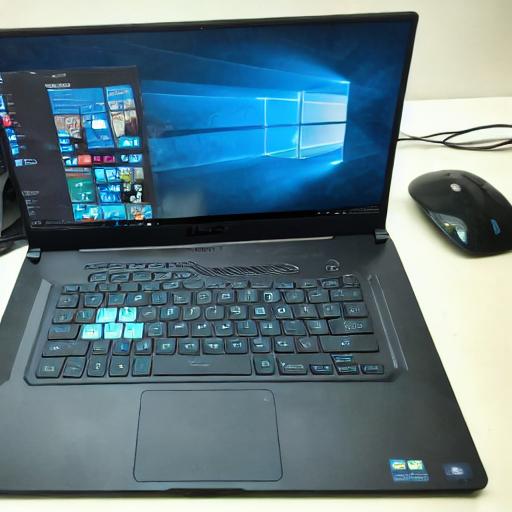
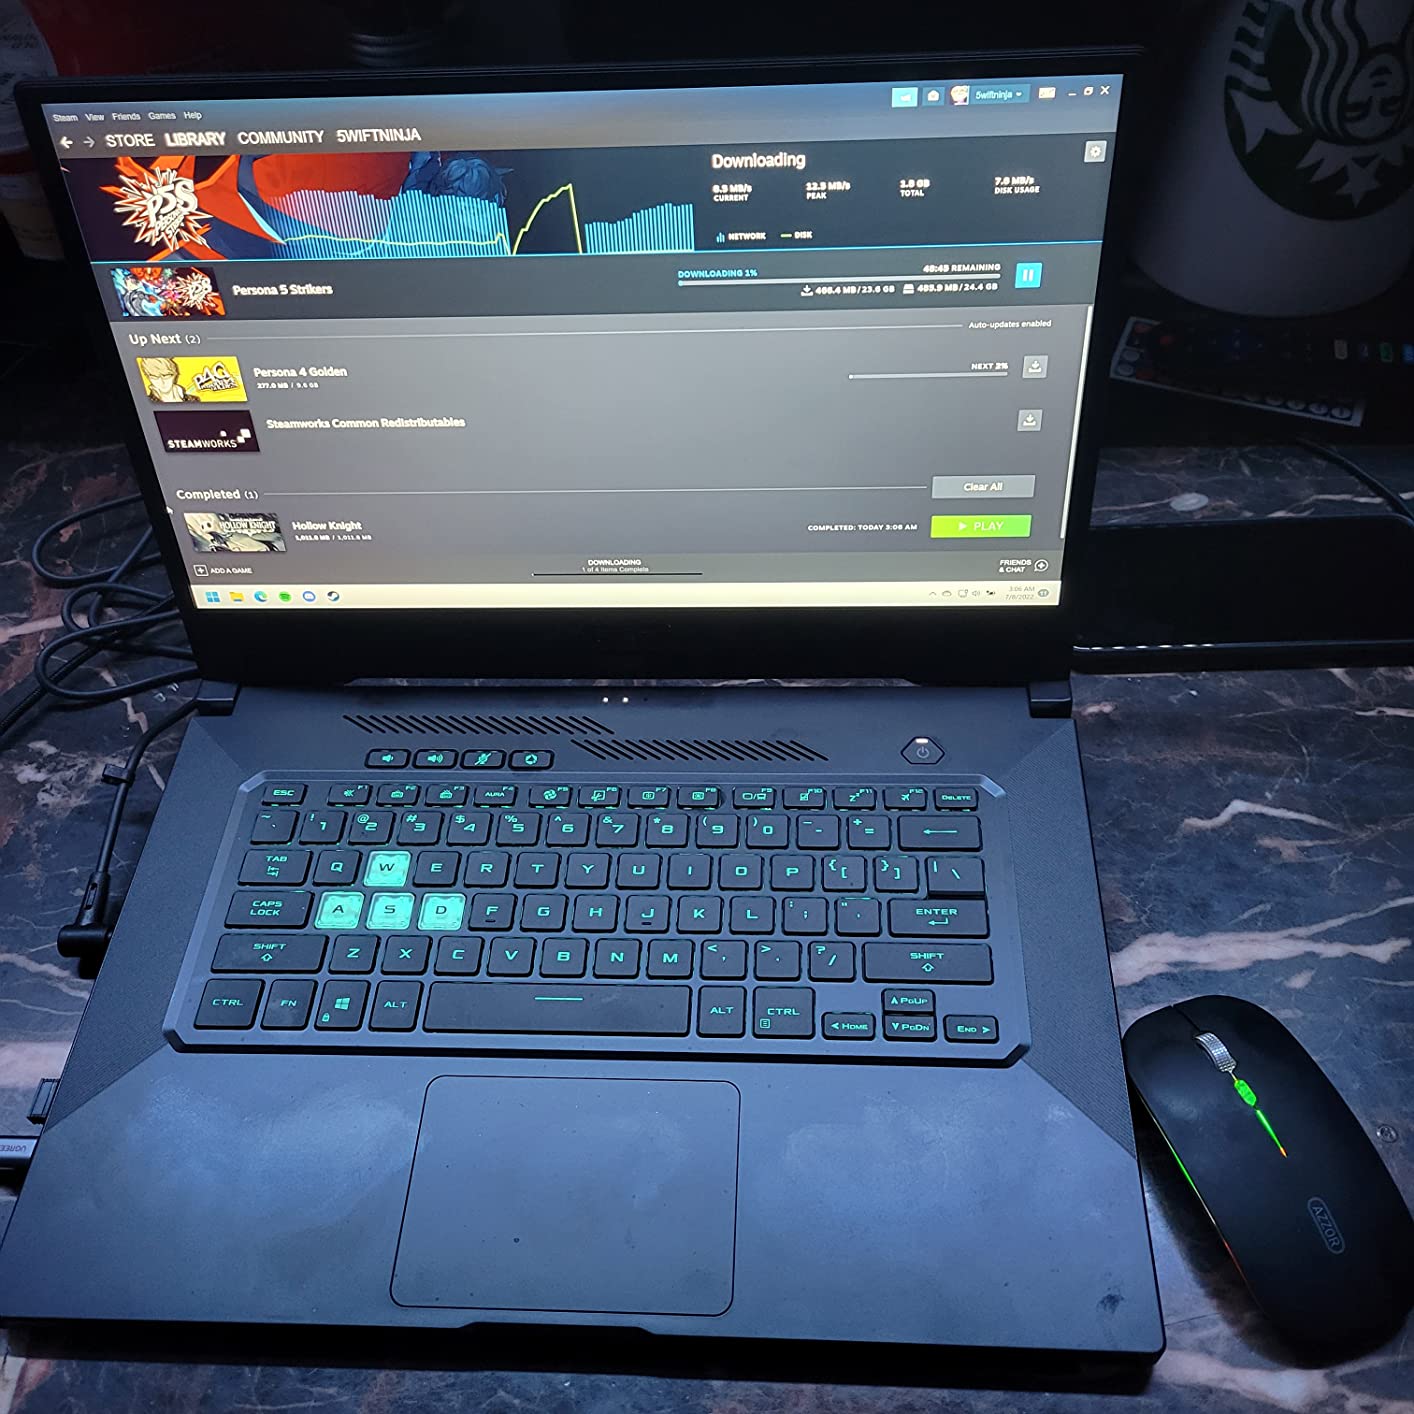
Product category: laptop
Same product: no